Tom McSorley

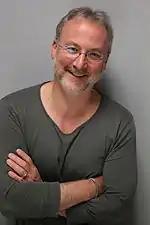
Tom McSorley

Tom McSorley (born Thomas Holland McSorley) is a Canadian film critic and scholar, based in Ottawa, Ontario.